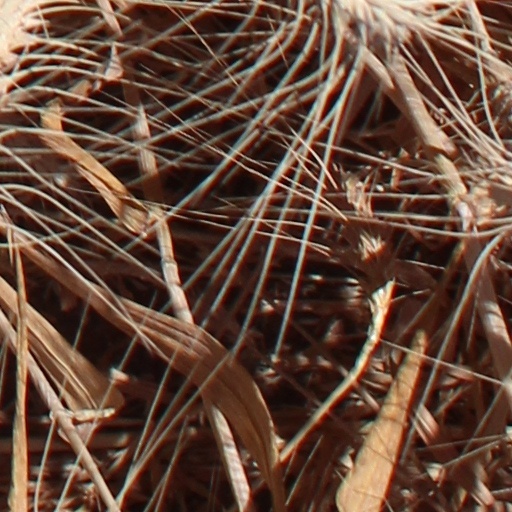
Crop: wheat